St Mary's Church, Clophill

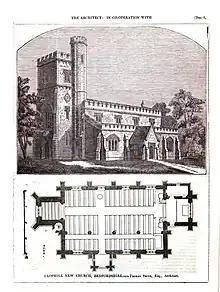
Architect's floor plan and engraving of the replacement church, published in "The Civil Engineer and Architect's Journal" in 1850.

The present St Mary's Church is located in the centre of the small village of Clophill, between Bedford and Luton in the county of Bedfordshire in the South Midlands of England. The new church, built in 1848, replaced the old church by order of the Church Commissioners in 1850. The old church building, formally The Church of St Mary The Virgin (shortened to The Church of St Mary) and known colloquially as Old St Mary's or The Old Parish Church, is at the edge of the village, and is estimated to be around 650 years old. It sits at the crest of the Greensand Ridge, offering views over the surrounding countryside. Its graveyard is a haven for wild flowers and wildlife. After the church moved to the village centre, incorporating various items from the old church building, the old building was converted for use as a mortuary chapel, but in the 1950s it fell into ruin.